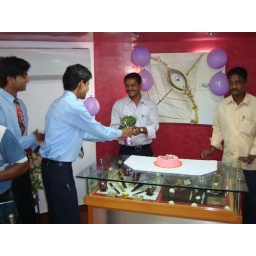
Team TITAN,Udupi, CRO-Jamia wishing the b'day boy by giving flower bouquet.